Marianna Historic District (Marianna, Pennsylvania)

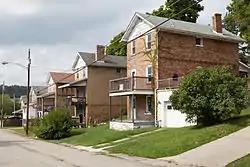
Near 56 Beeson St looking northwest

Marianna Historic District is a historic district in Marianna, Pennsylvania.